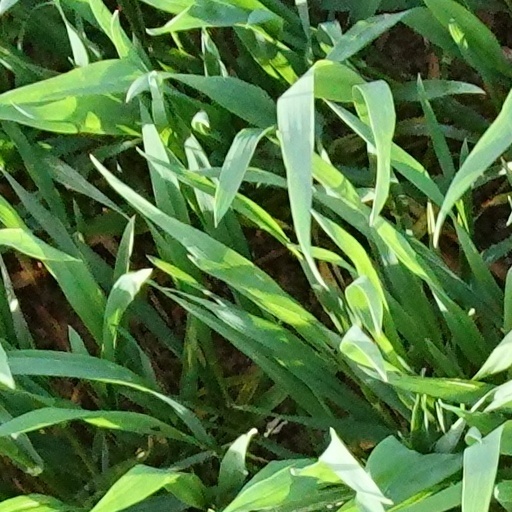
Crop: wheat